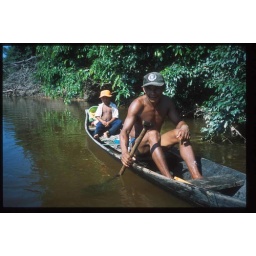
33 man and boy in boat